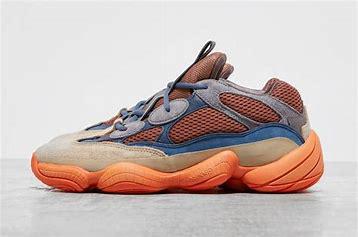
Brand: Adidas
Model: Yeezy 500